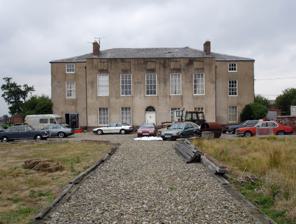
Building: Calveley Hall
Country: United Kingdom
Year built: 1684
Country house in Cheshire, England For other houses, see Calverley Old Hall in Yorkshire, and the demolished Calveley Hall in Calveley , Cheshire. Calveley Hall General information Town or city Milton Green Country England Year(s) built 1684 Renovated 1818 Listed Building – Grade II* Official name Calveley Hall Designated 22 October 1952 Reference no. 1278640 Calveley Hall is a country house to the west of the village of Milton Green , Cheshire , England.  It was built in 1684 for Lady Mary Calveley. After Lady Mary's death the estate passed by marriage to the Leghs of Lyme . In 1818 it was remodelled for Thomas Legh, and further alterations have been carried out during the 20th century. The house and estates in excess of 4,000 acres (1,600 ha) around Aldersey , Aldford , Golborne David and Handley were put up for sale in 1827 to satisfy a judgement in the Court of Chancery . The hall and at least some of the lands were bought by George Woolrich, who then attempted to sell some parcels of it. In 1830, Woolrich tried to lease out the hall itself. Edward Davies Davenport was living there by 1835. Robert Hopley was living there in 1841. The house is constructed in rendered brick with stone quoins .  It stands on a stone plinth , has hipped roofs in Welsh slate , and three brick chimneys. The entrance front has three storeys, and is symmetrical with seven bays , the bays at the ends being slightly set back. The architectural historian Nikolaus Pevsner describes it as being "absolutely plain". Inside the house is a broad staircase with double twisted balusters , and newels carved with coats of arms , including those of Lady Mary.  One of the rooms in the upper floor has an overmantel carved with the Calveley arms. The hall is recorded in the National Heritage List for England as a designated Grade II* listed building . The gate piers and front garden walls are listed at Grade II. In 2006 the building was in a poor state of repair and as of 2022 [update] the building is on the Buildings at Risk Register. See also Cheshire portal Grade II* listed buildings in Cheshire West and Chester Listed buildings in Handley, Cheshire References